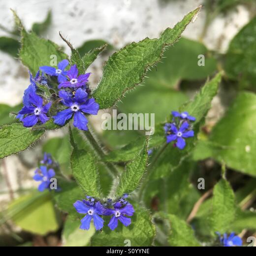
small purple flowers in the garden